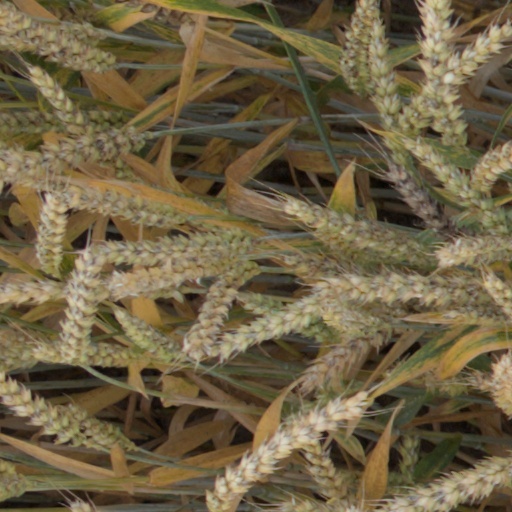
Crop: wheat